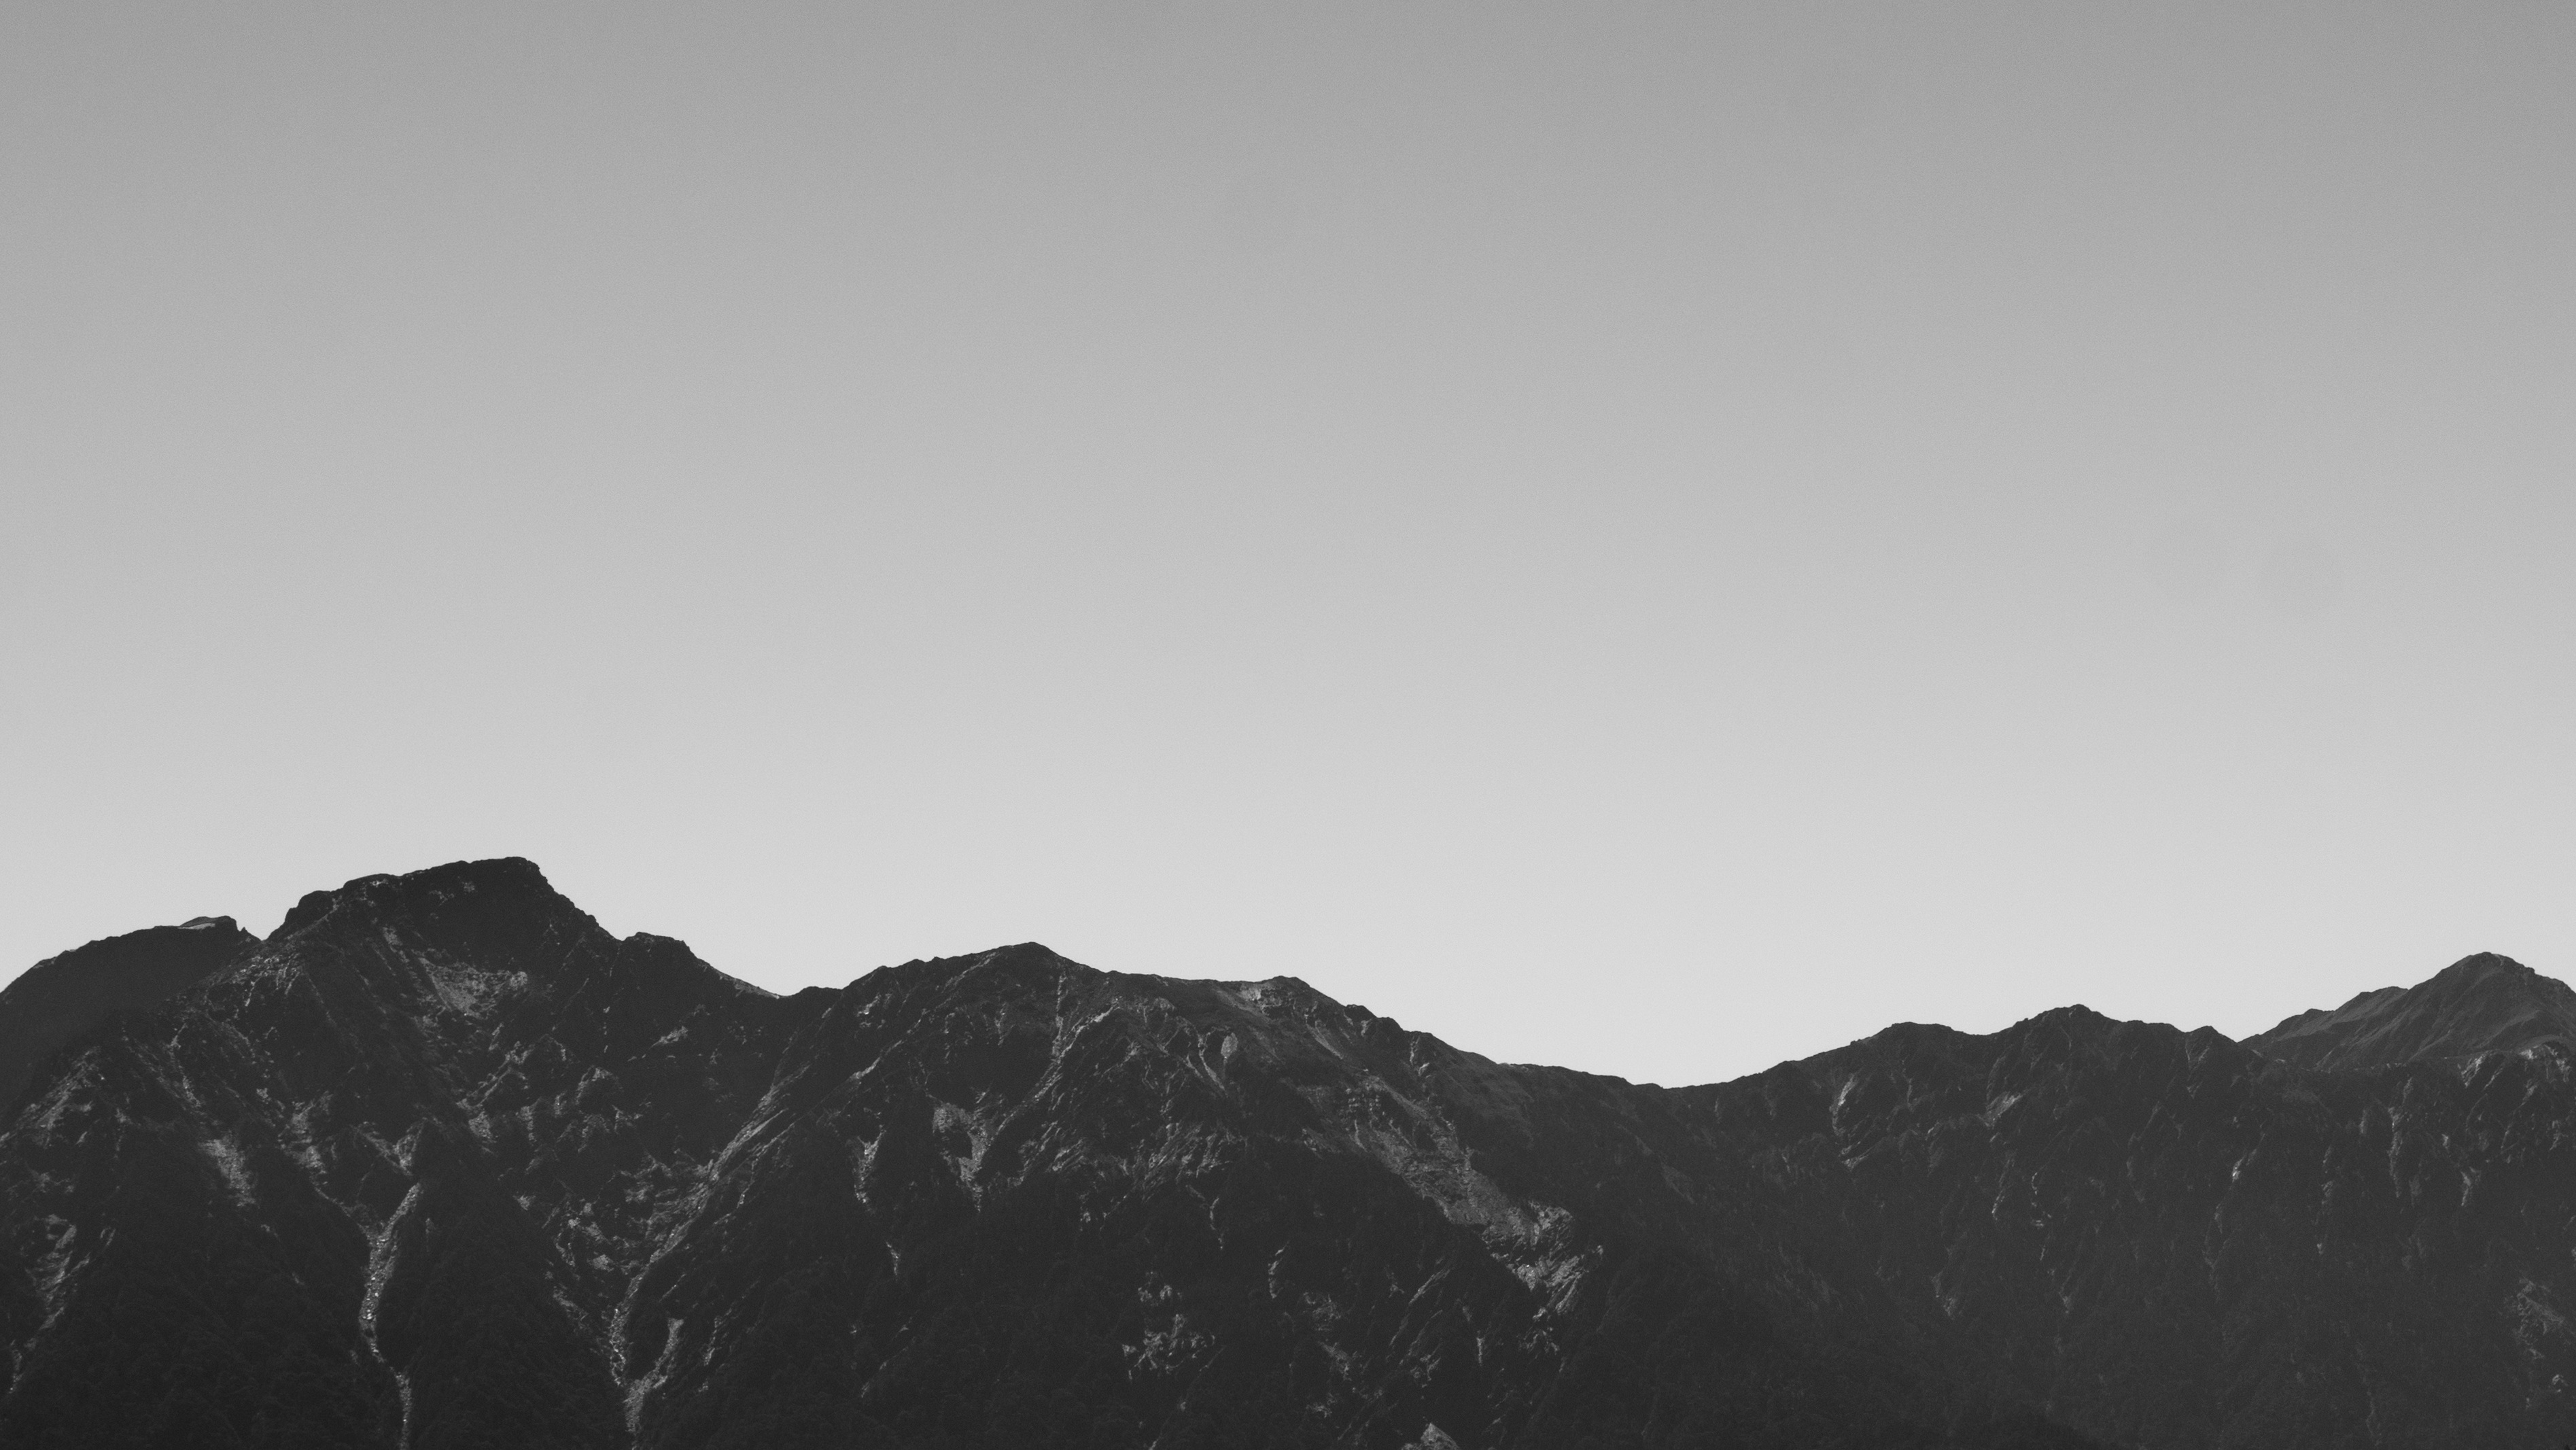
rock, horizon, mountain, snow, cloud, black and white, sky, white, photography, hill, dawn, mountain range, black, monochrome, ridge, summit, landform, monochrome photography, atmospheric phenomenon, atmosphere of earth, mountainous landforms